Joshua Tree National Park

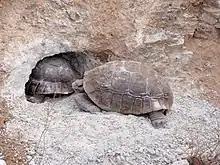
Desert tortoises at a burrow

More than 250 bird species inhabit or visit the park, including resident desert birds such as the greater roadrunner, cactus wren, northern mockingbird, LeConte's thrasher, verdin, and Gambel's quail. About 78 species nest and raise their young within the park. Many migrating species spend only a short time feeding and resting at Joshua Tree, mainly in the winter, as the park lies along an inland stretch of the Pacific Flyway. Other species descend from their usual habitats in the mountains to escape winter snow.